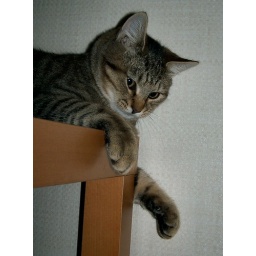
After running around my lounge for an hour, Leo deceided he liked sitting on my table.